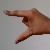
The image shows a hand gesture representing the letter 'Z' in Indian Sign Language.